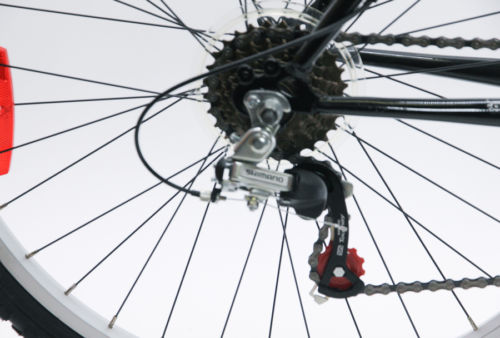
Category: bicycle